Albin Planinc

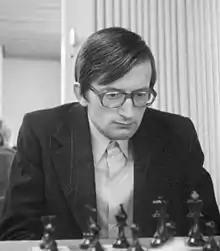
Planinc in 1974

Albin Planinc (also spelled Planinec) (18 April 1944 – 20 December 2008) was a Slovenian-Yugoslavian chess Grandmaster.